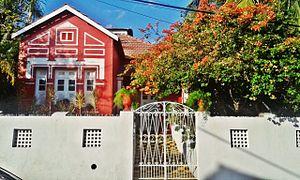
Palmácia est situé dans la région montagneuse du Ceará et se impose comme une destination touristique dans l'état, classé comme ville idéale pour l'écotourisme et le tourisme d'aventure.